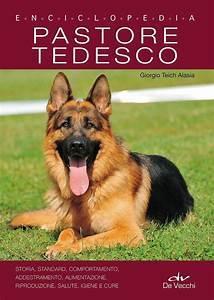
dog